Commutative ring

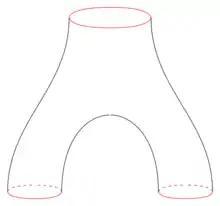
A pair of pants is a cobordism between a circle and two disjoint circles. Cobordism classes, with the cartesian product as multiplication and disjoint union as the sum, form the cobordism ring.

A graded ring is called graded-commutative if, for all homogeneous elements "a" and "b",